Capeta

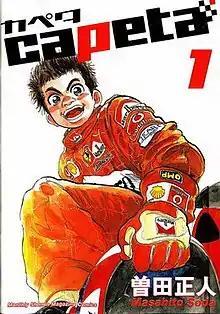
Cover of "Capeta" volume 1 as published by Kodansha

is a Japanese manga series written and illustrated by Masahito Soda. The manga won the Kodansha Manga Award for the "shōnen" category in 2005.